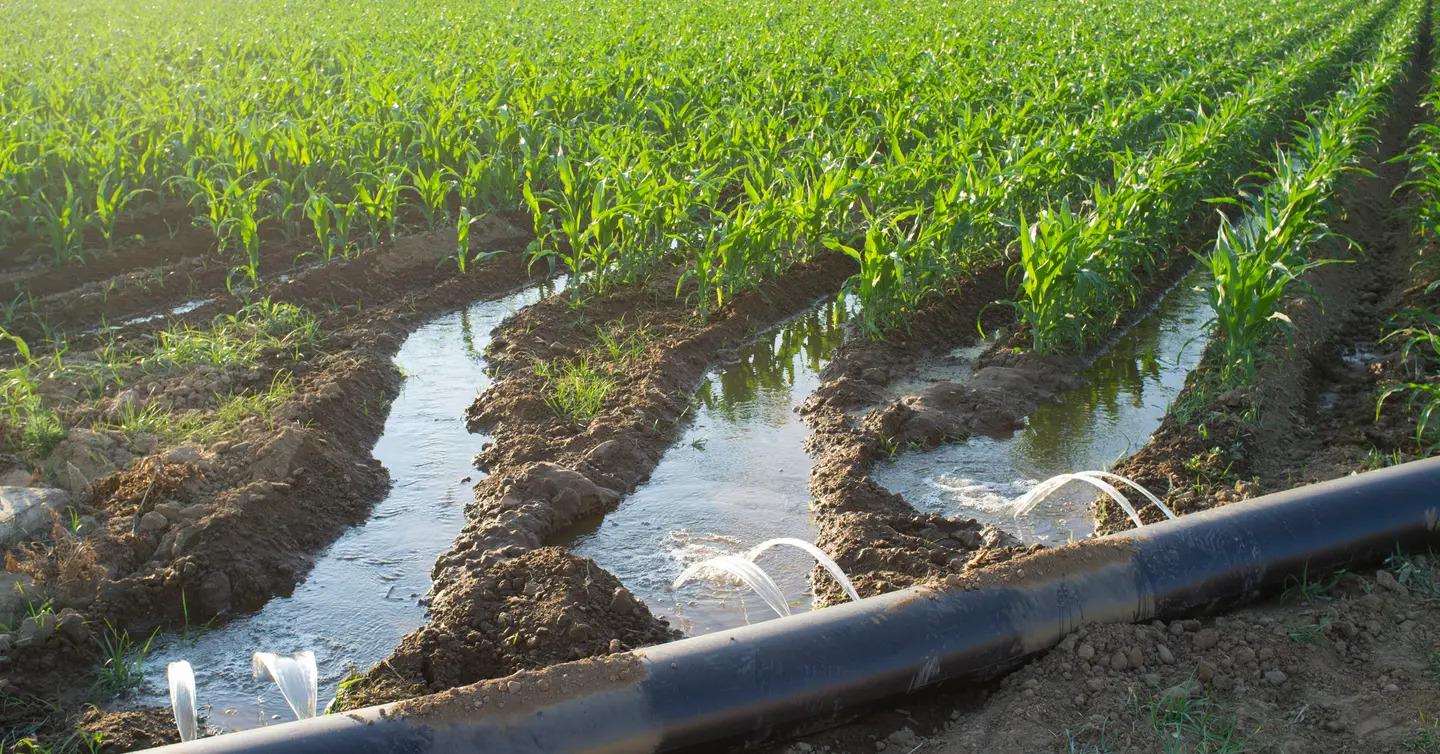
Huu ni mfereji wa kupitisha maji. Kuna baadhi ya maji inayoonekana ikitoka kwenye mfereji huo, kisha ikimwagika kwenye mitaro ambayo imechimbwa katikati ya mimea. Hii ni njia sahihi ya unyunyiziaji wa mimea, katika nchi za kiangazi. Mimea imeonekana kua imenawiri vizuri, na yenye rangi ya kijani.